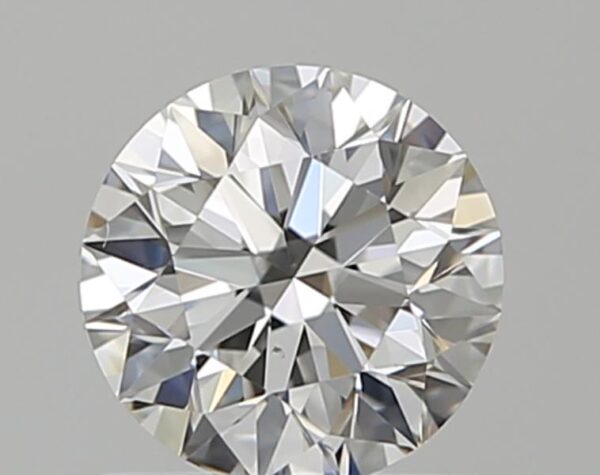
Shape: round
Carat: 0.71
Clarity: VS2
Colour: F
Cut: EX
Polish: EX
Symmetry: EX
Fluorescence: N
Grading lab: GIA
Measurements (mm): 5.66 x 5.7 x 3.56